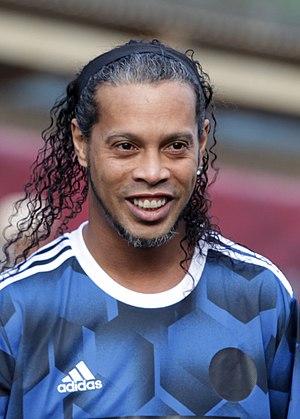
Ronaldo de Assis Moreira, né le 21 mars 1980 à Porto Alegre au Brésil, plus communément connu sous le pseudonyme de Ronaldinho Gaúcho ou tout simplement Ronaldinho, est un footballeur international brésilien. Il est champion du monde en 2002 avec l'équipe du Brésil.